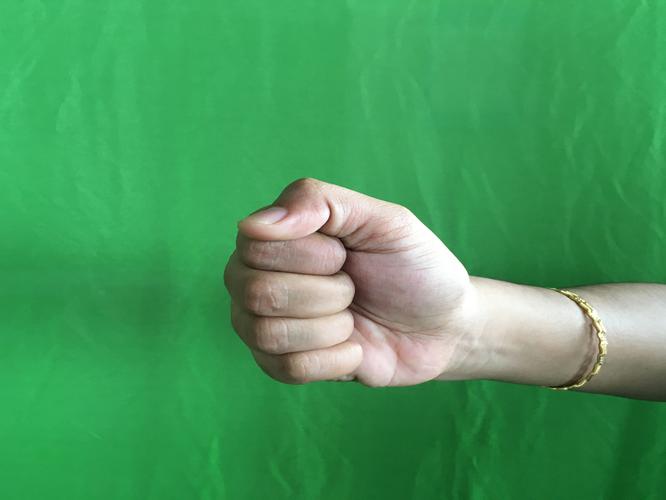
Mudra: Mushti
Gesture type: single_hand